EMD GP60

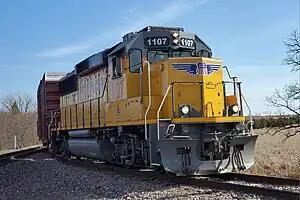
Union Pacific 1107 in Clyman Junction, Wisconsin

The EMD GP60 is a model of 4-axle (B-B) diesel-electric locomotive built by General Motors Electro-Motive Division between 1985 and 1994. The GP60 was EMD's first engine that was classified as a "third-generation" locomotive. Hidden behind the electrical cabinet doors on the rear wall of the cab, the GP60 concealed a trio of microprocessors that monitored and managed a host of engine, cooling system and control functions. The engine's on-board microprocessors replaced hundreds of wiring circuits, dozens of relays and all but one module card, making it an improvement among EMD's engines.